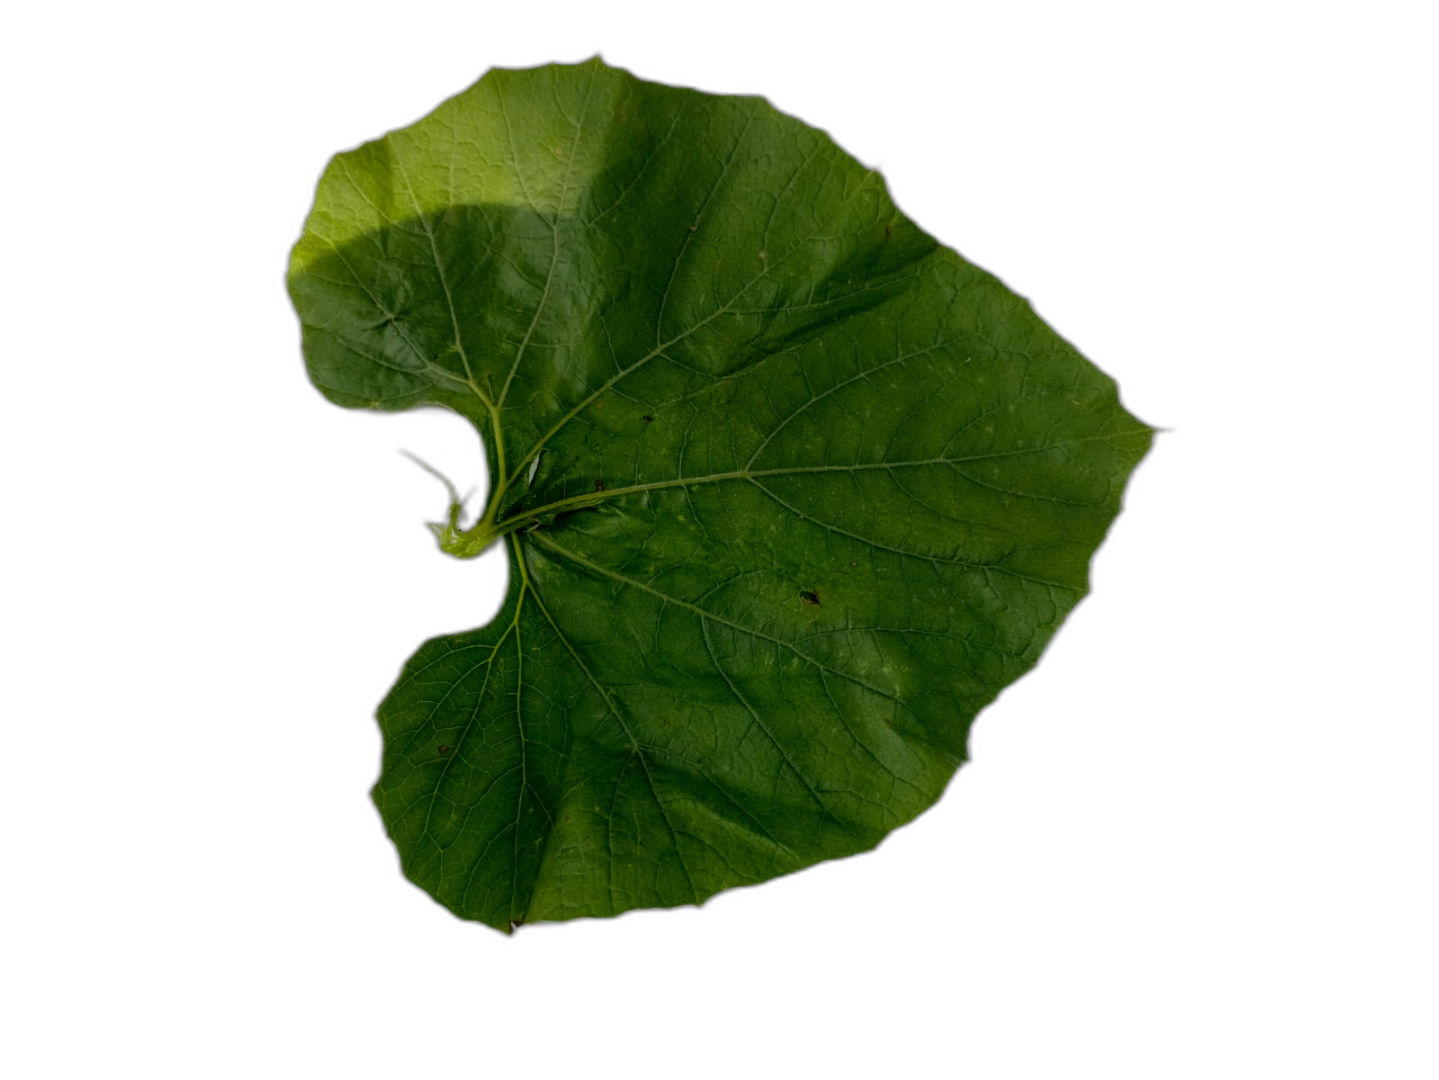
Crop: Bottle Gourd
Label: Early_Alternaria_Leaf_Blight